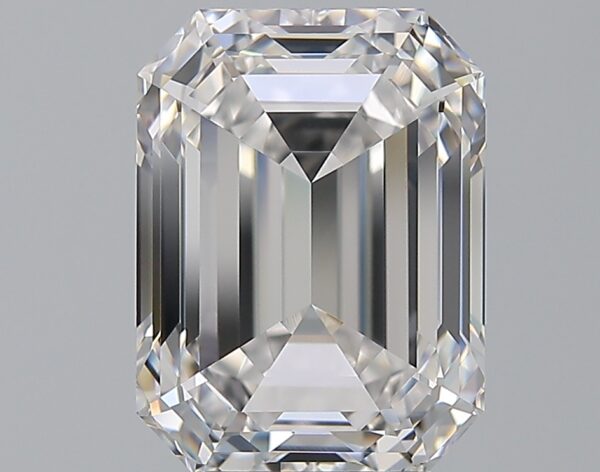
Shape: emerald
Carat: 5.15
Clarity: FL
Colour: E
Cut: EX
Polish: EX
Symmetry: EX
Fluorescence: N
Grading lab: GIA
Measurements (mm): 11.22 x 8.3 x 5.66